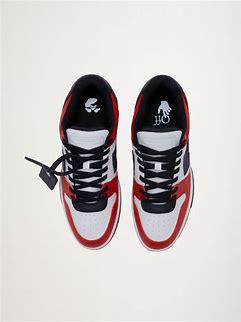
Brand: Off-White
Model: Off Out Of Office